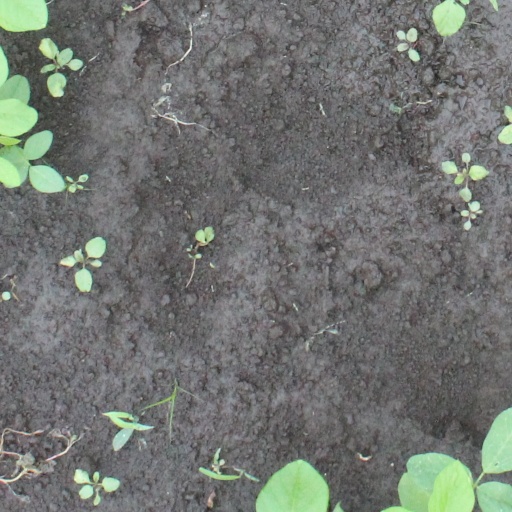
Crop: soybean